Italian diaspora

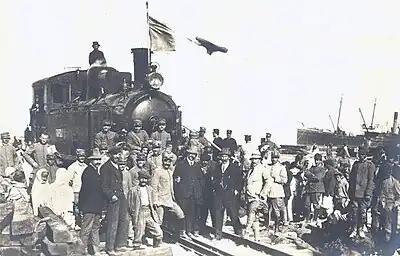
Arrival of the first Italian locomotive in Tripoli, Italian Tripolitania, in 1912

Although the physical perils involved with transatlantic ship traffic during World War I disrupted emigration from all parts of Europe, including Italy, the condition of various national economies in the immediate post-war period was so bad that immigration picked up almost immediately. Foreign newspapers ran scare stories similar to those published 40 years earlier (when, for example, on 18 December 1880, "The New York Times" ran an editorial, "Undesirable Emigrants", full of typical invective of the day against the "promiscuous immigration… [of]…the filthy, wretched, lazy, criminal dregs of the meanest sections of Italy"). An article written during the interwar period on 17 April 1921, in the same newspaper, used the headlines "Italians Coming in Great Numbers" and "Number of Immigrants Will Be Limited Only By Capacity of Liners" (there was now a limited number of ships available because of recent wartime losses) and that potential immigrants were thronging the quays in the cities of Genoa. This article continues: ... the foreigner who walks through a city like Naples can easily realize the problem the government is dealing with: "the back streets are literally teeming with children running around the streets and on the dirty and happy sidewalks. ... The suburbs of Naples ... teem with children who, in number, can only be compared to those found in Delhi, Agra and other cities of the East Indies ...".